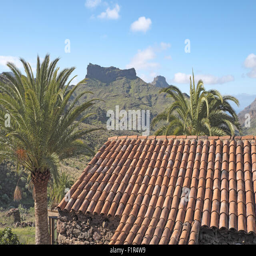
large lizards on a pan tiled roof , with bizarrely shaped mountains beyond